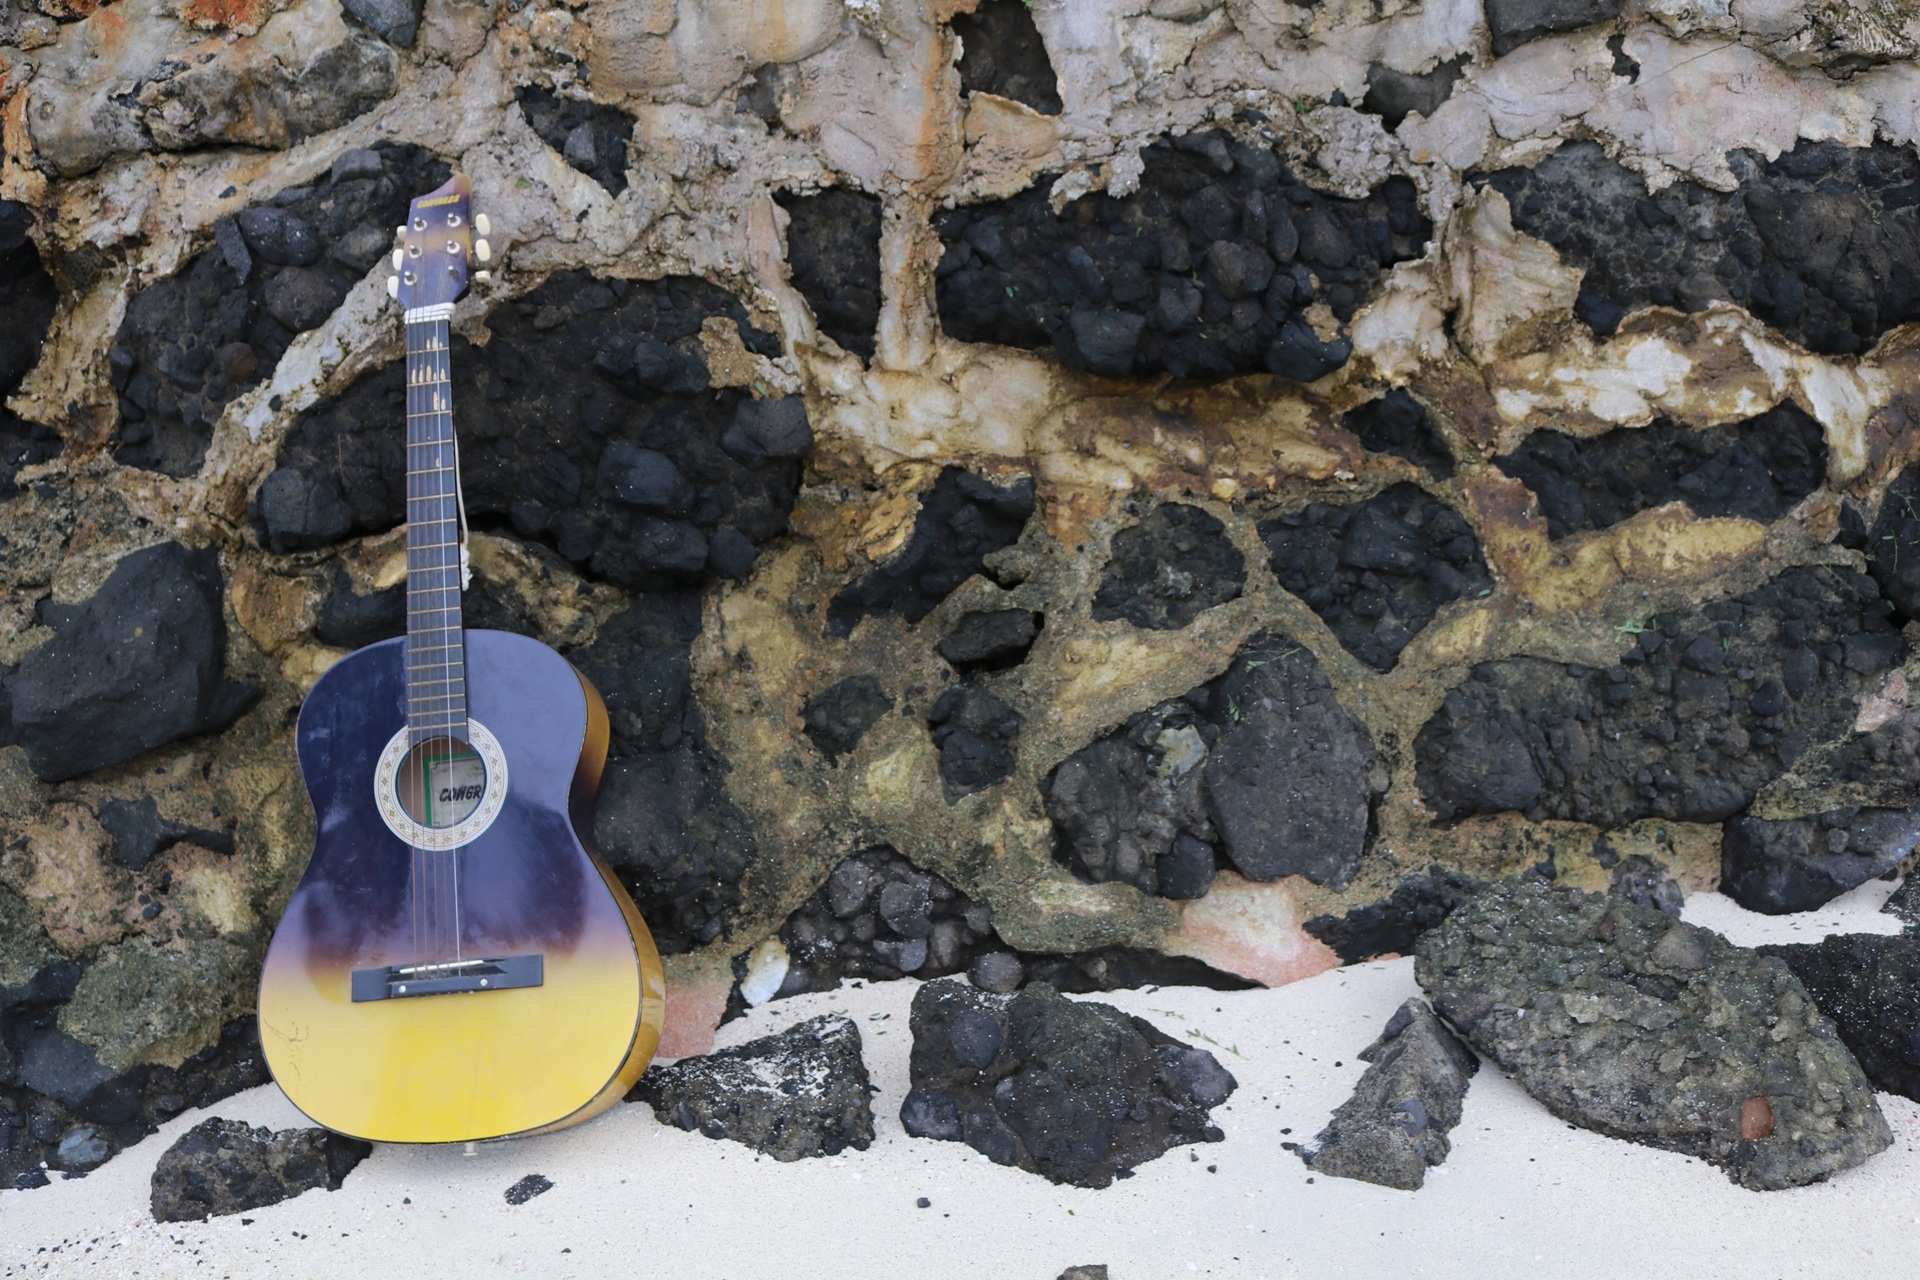
beach, sand, rock, music, guitar, vacation, instrument, soil, leisure, material, acoustic, relaxation, geology